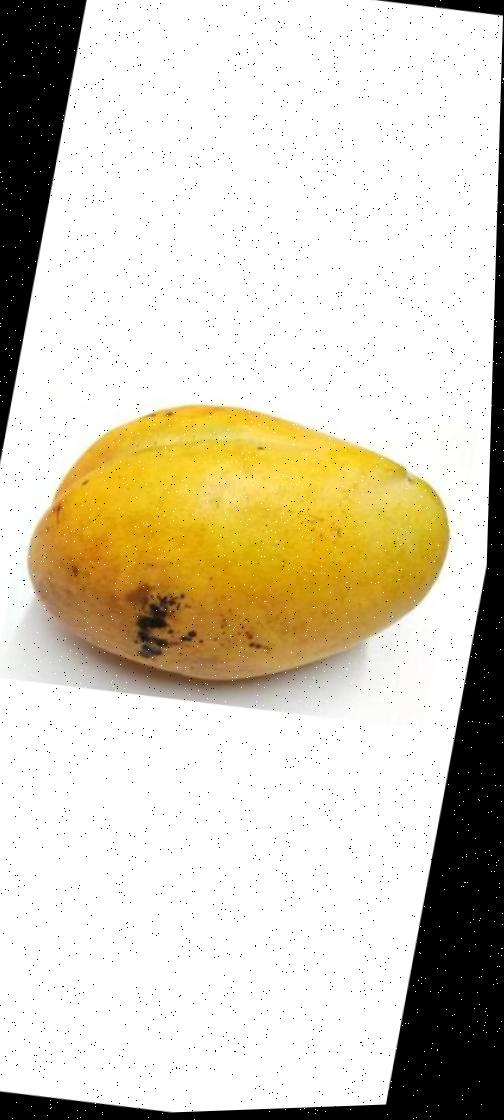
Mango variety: Bari-11